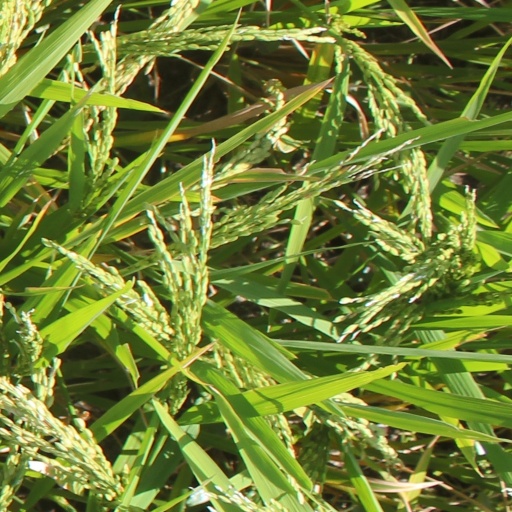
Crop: rice